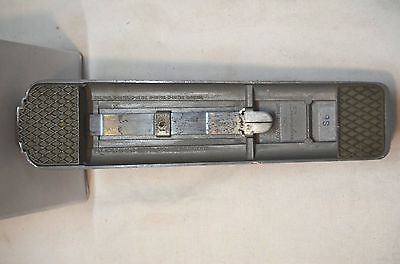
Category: stapler